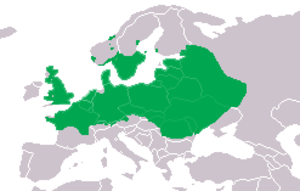
Stor vandsalamander
Udbredelsen af Stor vandsalamander
Udbredelsen af Stor vandsalamander
Stor vandsalamander er en salamander i familien Salamandridae og findes i det fleste af Central- og Østeuropa, i Storbritannien og i dele af det sydlige Skandinavien. I Danmark er stor vandsalamander almindelig i det østlige Danmark, den findes ikke på Rømø, Fanø og Læsø, og i store dele af Nord- og vestjylland.